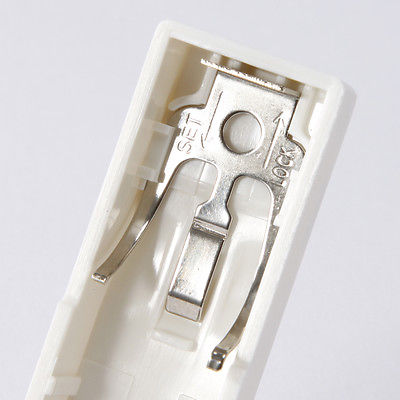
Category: stapler